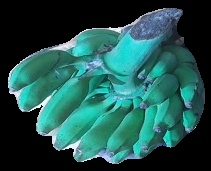
Variety: elakki-bale
Grade: grade3